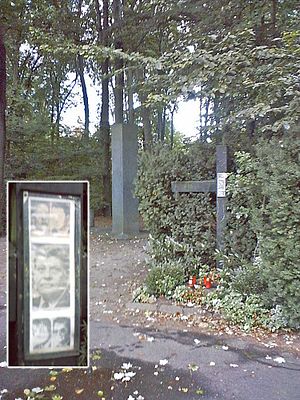
Hanns Martin Schleyer
Mindesmærke i Köln
Hanns Martin Schleyer var en tysk nazist, SS-officer, og senere leder af den vesttyske arbejdsgiverforening. Schleyer arbejdede bl.a. sammen med chefen for RSHA og den nazistiske Sicherheitsdienst, SS-obergruppenführer Reinhard Heydrich. Hanns Martin Schleyer blev efter 2. verdenskrig direktør for det tysk-amerikanske bilselskab Daimler-Benz. I 1977 blev Schleyer bortført, og senere myrdet, af den venstreekstremistiske terrorgruppe Rote Armee Fraktion.